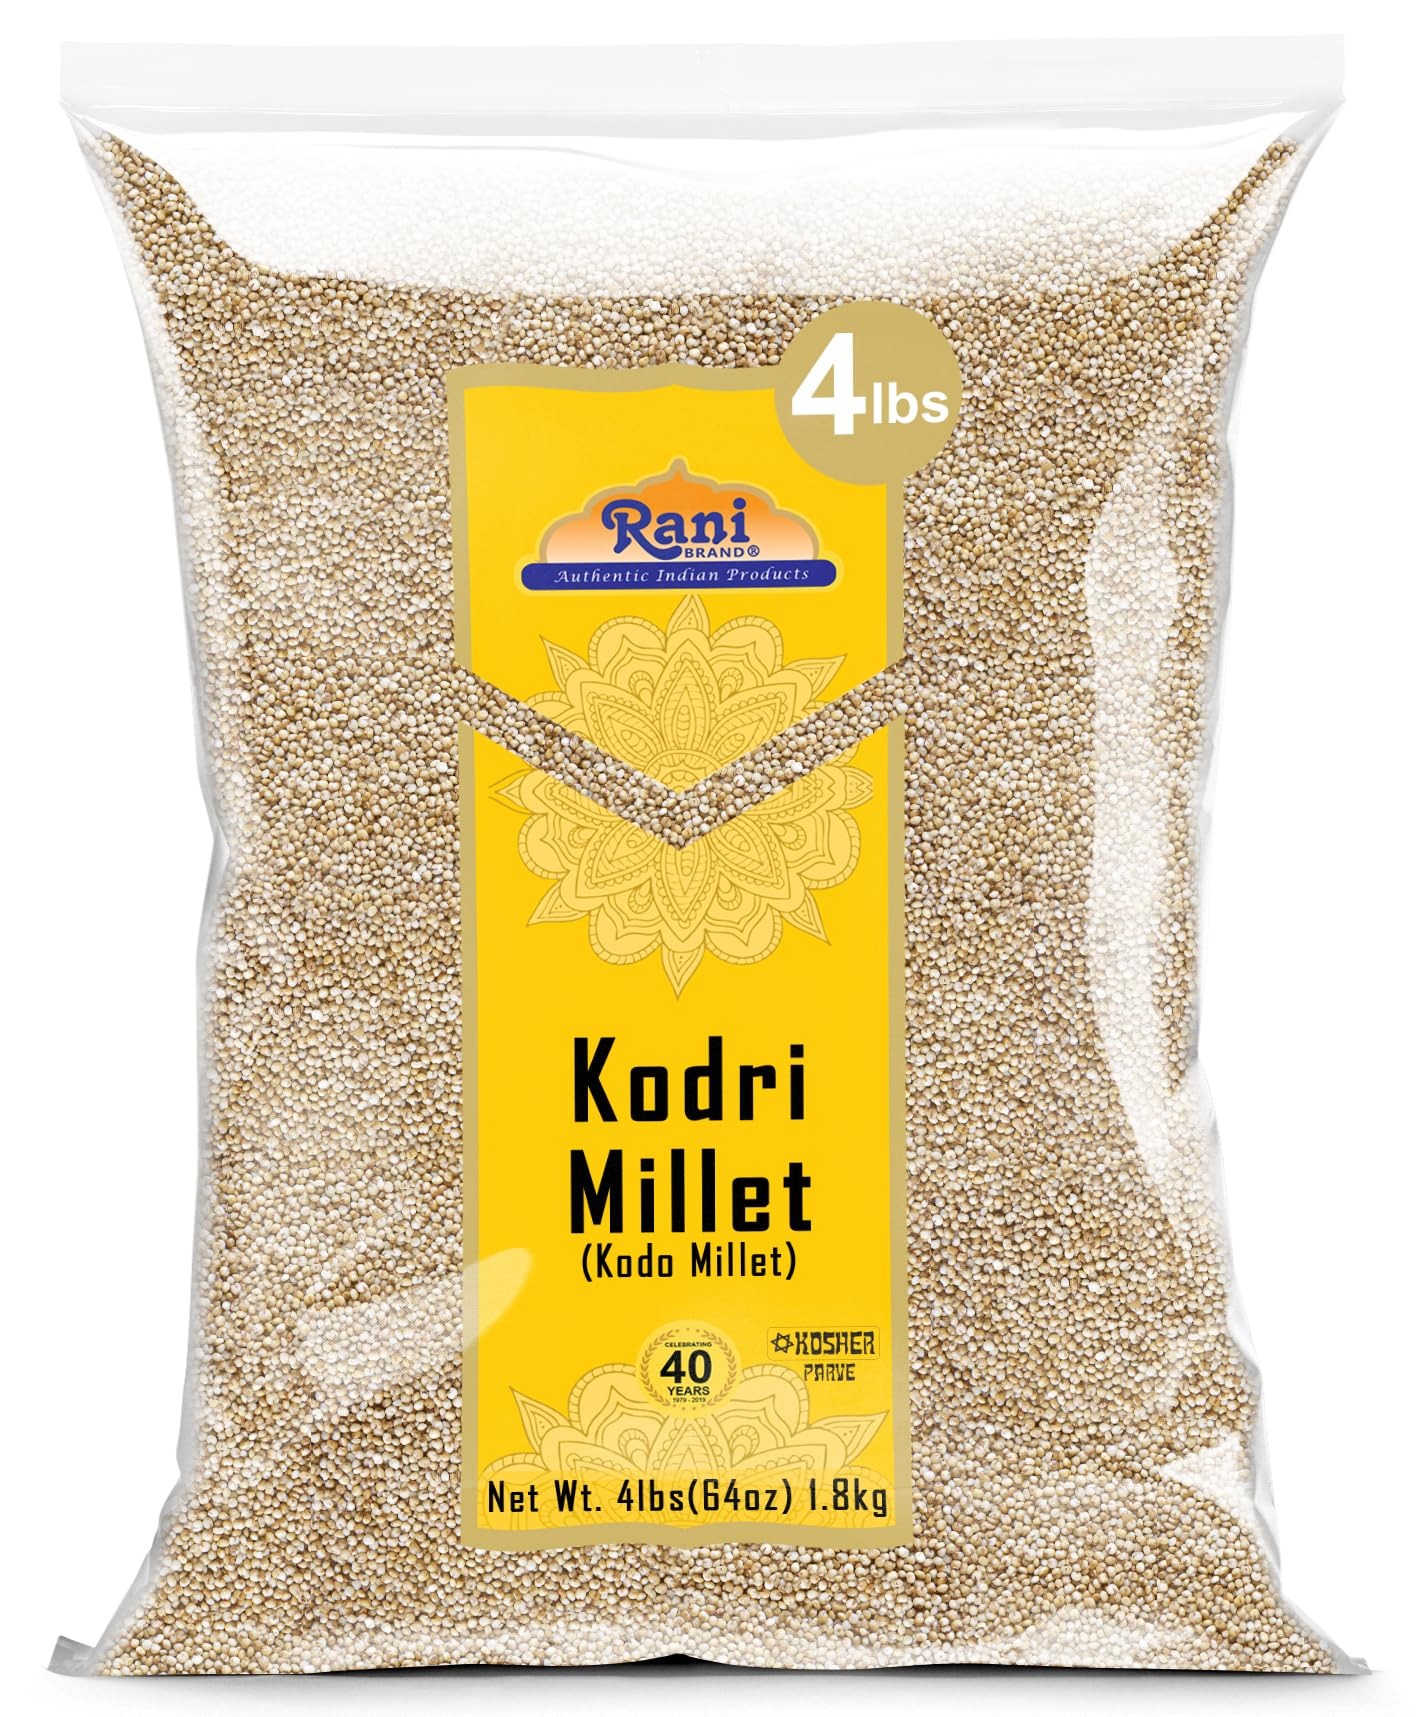
Item Name: Rani Kodri (Polished Kodo Millet Seeds) Ancient Grains, 64oz (4lbs) 1.81kg ~ All Natural | Gluten Friendly | NON-GMO | Kosher | Vegan | Indian Origin (Varagu/Kodra/Harka)
Bullet Point 1: You'll LOVE our Kodri (Kodo Millet Seeds) by Rani Brand--Here's Why:
Bullet Point 2: ❤️Now KOSHER! Promotes Health, Super Food, Ancient Grains, Gluten Friendly, NON-GMO 100% Natural, No preservatives or "fillers" & Great Flavor!
Bullet Point 3: ❤️Special Note: These are Polished seeds, we are not allowed to import unpolished legally into the USA.
Bullet Point 4: ❤️Kodo (Varagu / Kodra / Harka) Millet (Paspalum Scrobiculatum), whole grains, has health benefits.
Bullet Point 5: ❤️High in protein and fiber content, cooks very similar to rice. Rani is a USA based company selling Indian Foods for over 40 years, buy with confidence!
Product Description: Special Note: These are Polished seeds, we are not allowed to import unpolished legally into the USA. Kodo Millet (Paspalum Scrobiculatum) is a common food in parts of India. These seeds are very good and have many health benefits such as promoting a healthy weight, promotes good blood pressure. High in protein and fiber content, cooks very similar to rice, these ancient grains are truly super foods!
Value: 64.0
Unit: Ounce

Price: 22.49